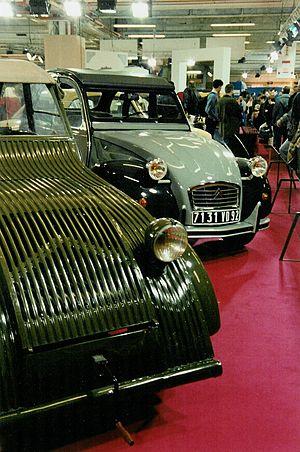
Rétromobile est un salon annuel consacré aux voitures anciennes traitant de l’ensemble des thèmes de la voiture de collection, qui se tient au Parc des expositions de la Porte de Versailles à Paris. Il est le second plus grand salon européen consacré à l'automobile de collection et ses accessoires après le "Techno Classica Essen" en Allemagne, suivi du Retro Classics allemand de Stuttgart qui est le plus grand en termes de surface, et l'Auto-Retro espagnol de Barcelone.
La Citroën 2 CV — familièrement appelée Deuche, Deudeuche ou encore Deux pattes en référence à son moteur bicylindre — est une voiture populaire française produite par Citroën entre le 7 octobre 1948 et le 27 juillet 1990. Avec un peu plus de 5,1 millions d'exemplaires, elle fait partie des dix voitures françaises les plus vendues de l'histoire.